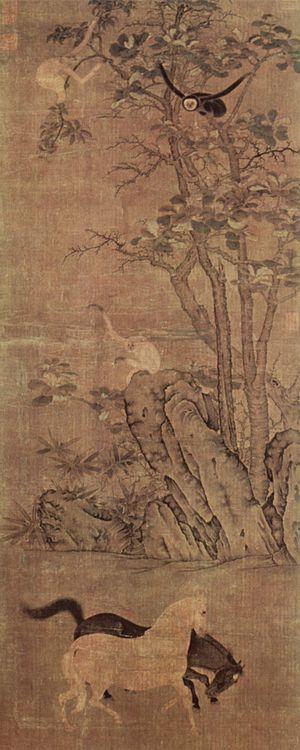
La société chinoise durant la dynastie Song est marquée par les réformes politiques et légales, un retour philosophique du confucianisme et le développement des villes qui deviennent, au-delà de centres administratifs, des centres commerciaux, industriels et de commerce maritime. Les habitants des zones rurales sont pour la plupart des fermiers, même si certains sont chasseurs, pêcheurs ou employés du gouvernement travaillant dans les mines ou les marais salants. Inversement, les boutiques, les artisans, les gardes de la ville, les saltimbanques, les travailleurs et les riches marchands vivent dans les centres des comtés ou des provinces, avec la noblesse chinoise.